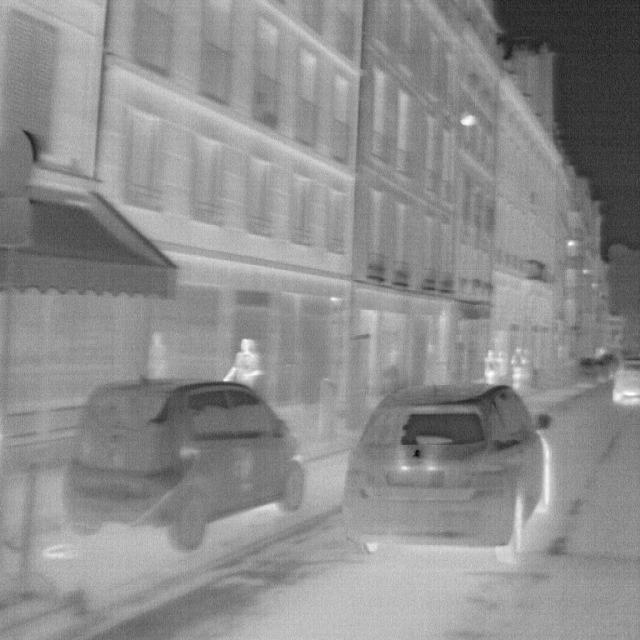
Detected objects:
label: person
label: person
label: person
label: person
label: person
label: person